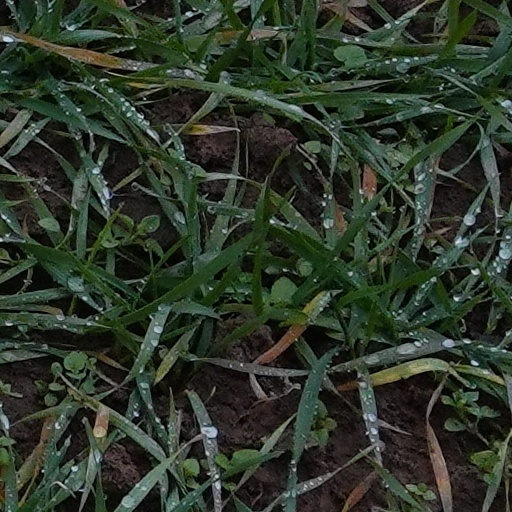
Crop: wheat